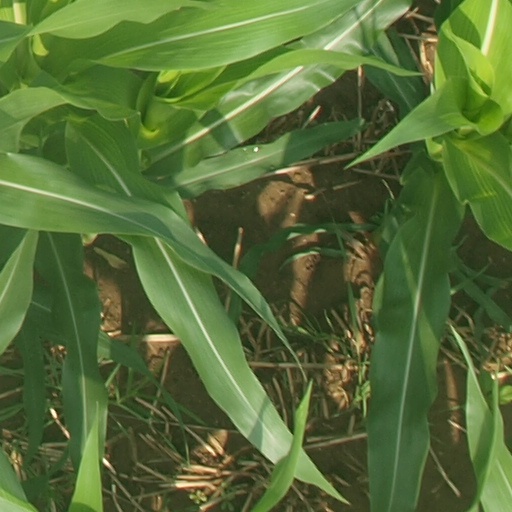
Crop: maize; corn